Jersey Triad

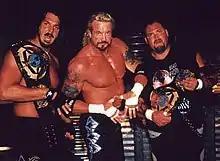

The Jersey Triad was a triumvirate stable active in World Championship Wrestling (WCW) from mid-to-late 1999. The group consisted of Diamond Dallas Page, Chris Kanyon and Bam Bam Bigelow. Their name came from the members being billed from New Jersey (although Kanyon was actually from New York).